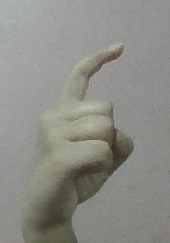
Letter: ra